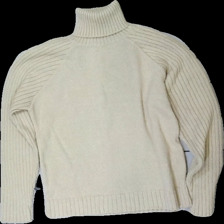
View: front
Type: Sweater
Category: Ladies
Brand: Na-Kd
Colors: Beige
Material: 77% acrylic 23% polyester
Cut: Regular, Turtle neck
Size: M
Season: All
Price range: <50
Recommended usage: Reuse